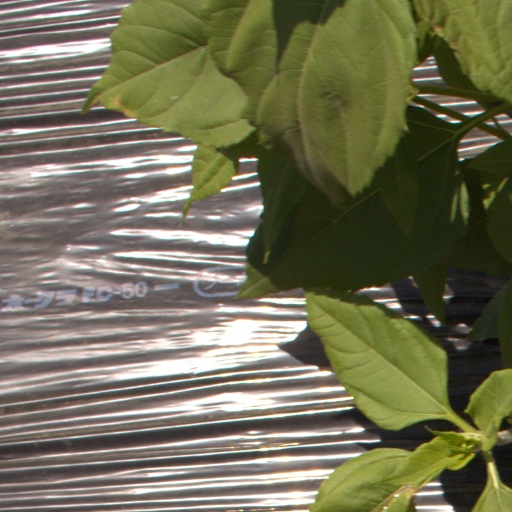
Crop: Jerusalem artichoke